Basin Recreation

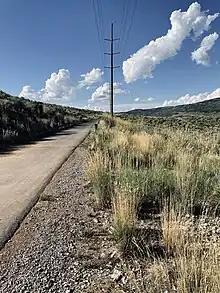
Millennium Trail near trailhead

Basin Recreation operates and maintains 170 miles of trails, including the Trailside Bike Park. The recreation district has received the IMBA Gold Level Ride Center Award in 2012 for its trail and recreation equipment. Among Basin Recreation's trails, 12 miles are soft-surfaces, 29 miles are paved, and 125 miles are naturally-surfaced.